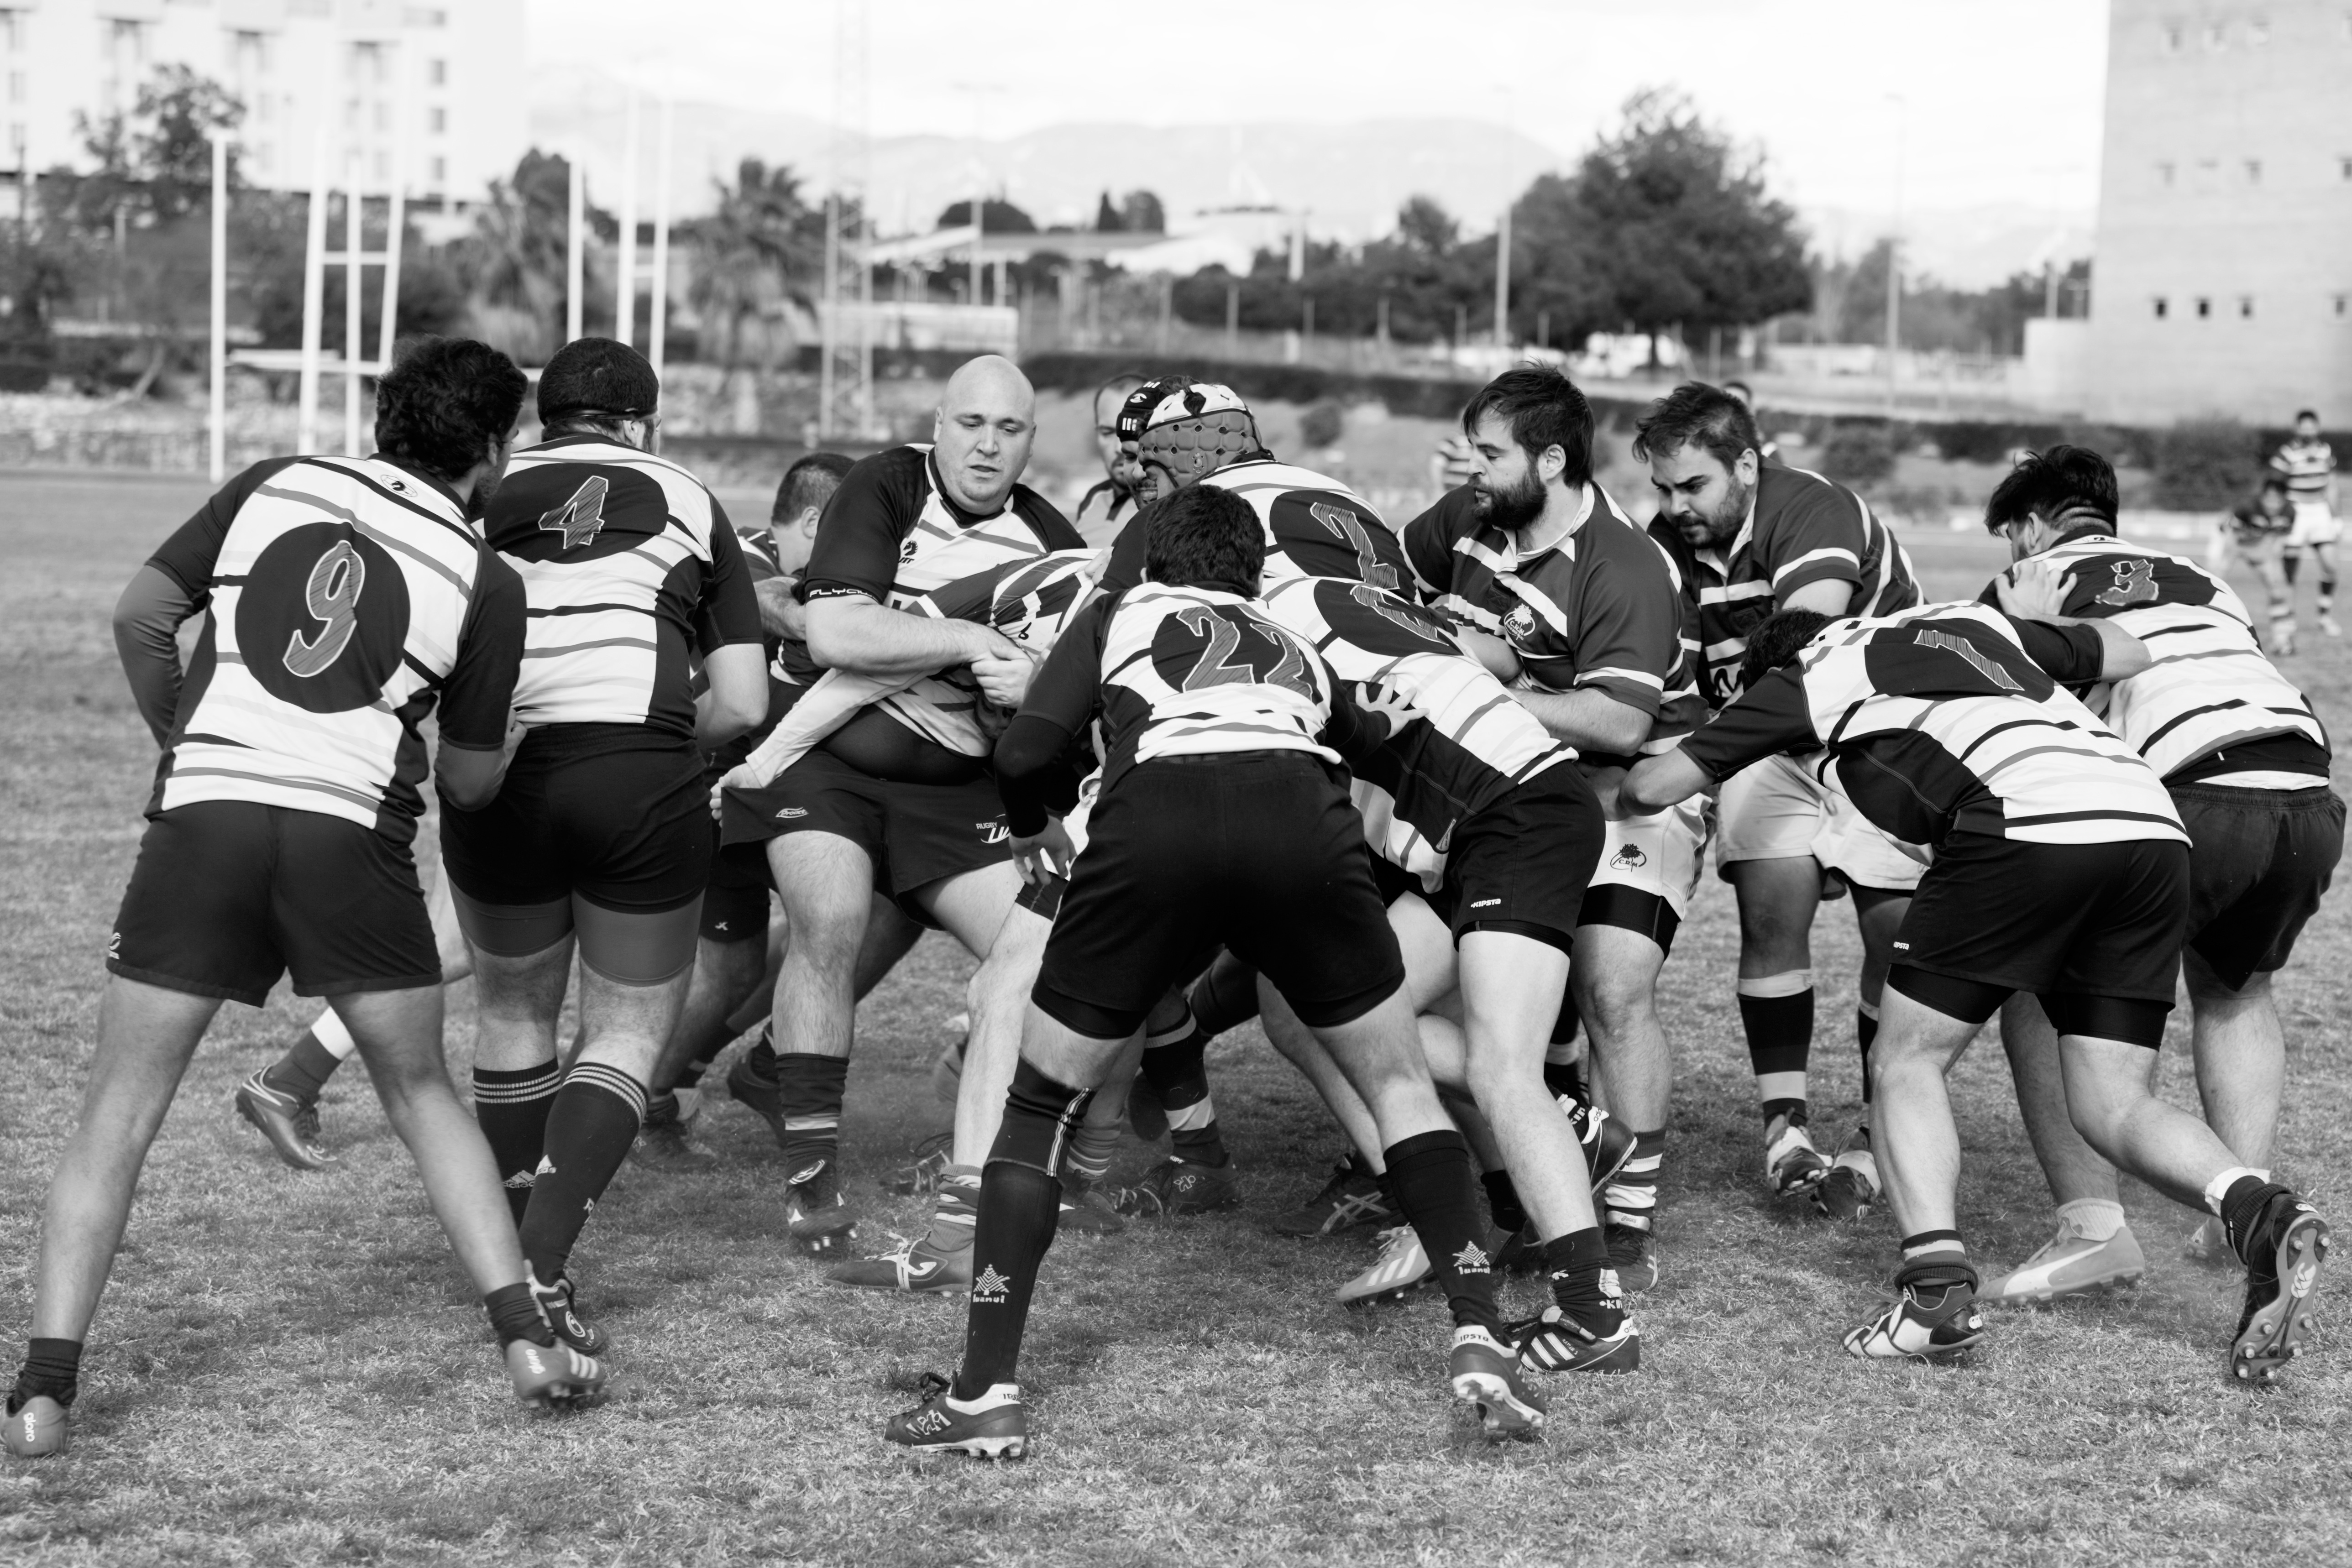
black and white, soccer, monochrome, team, american football, sports, tackle, ball game, team sport, monochrome photography, gridiron football, rugby football, rugby union